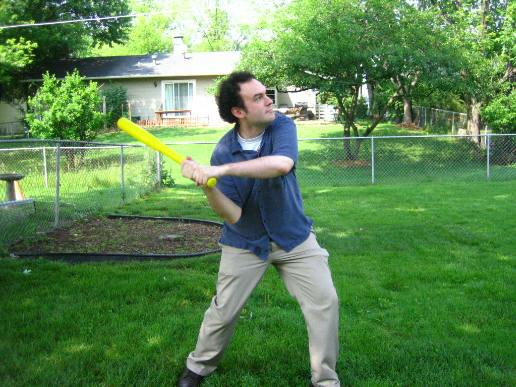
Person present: Yes